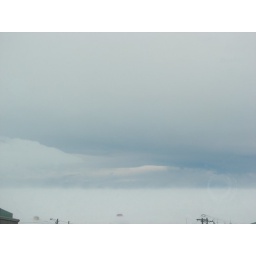
View from my office window in Crary Lab.